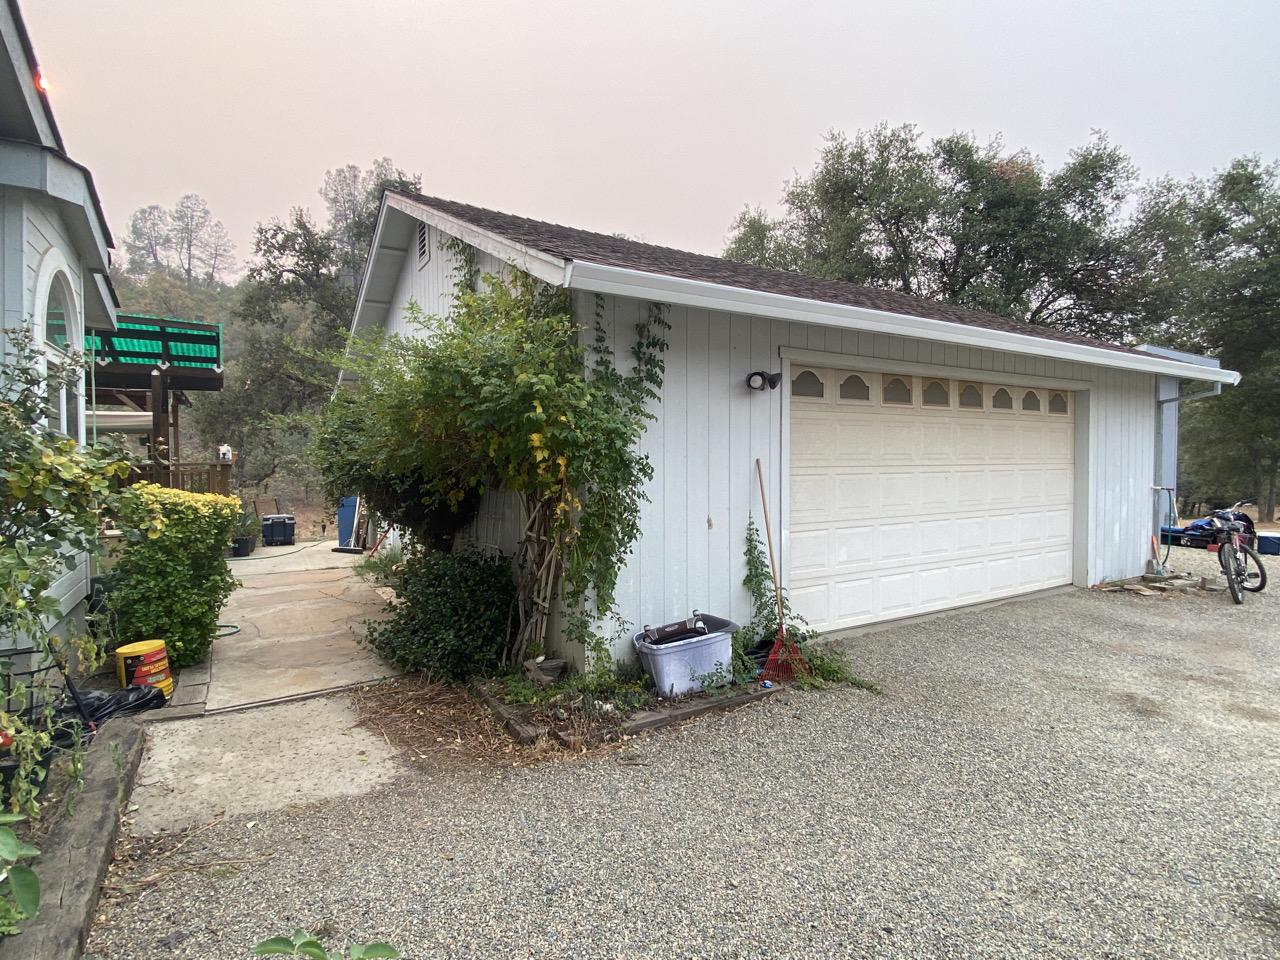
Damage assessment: no_damage